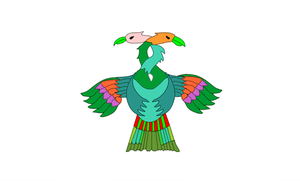
Miss Guatemala est un concours de beauté féminine, destiné aux jeunes femmes habitantes et de nationalité guatémaltèque. La sélection permet de représenter le pays au concours de Miss Univers.